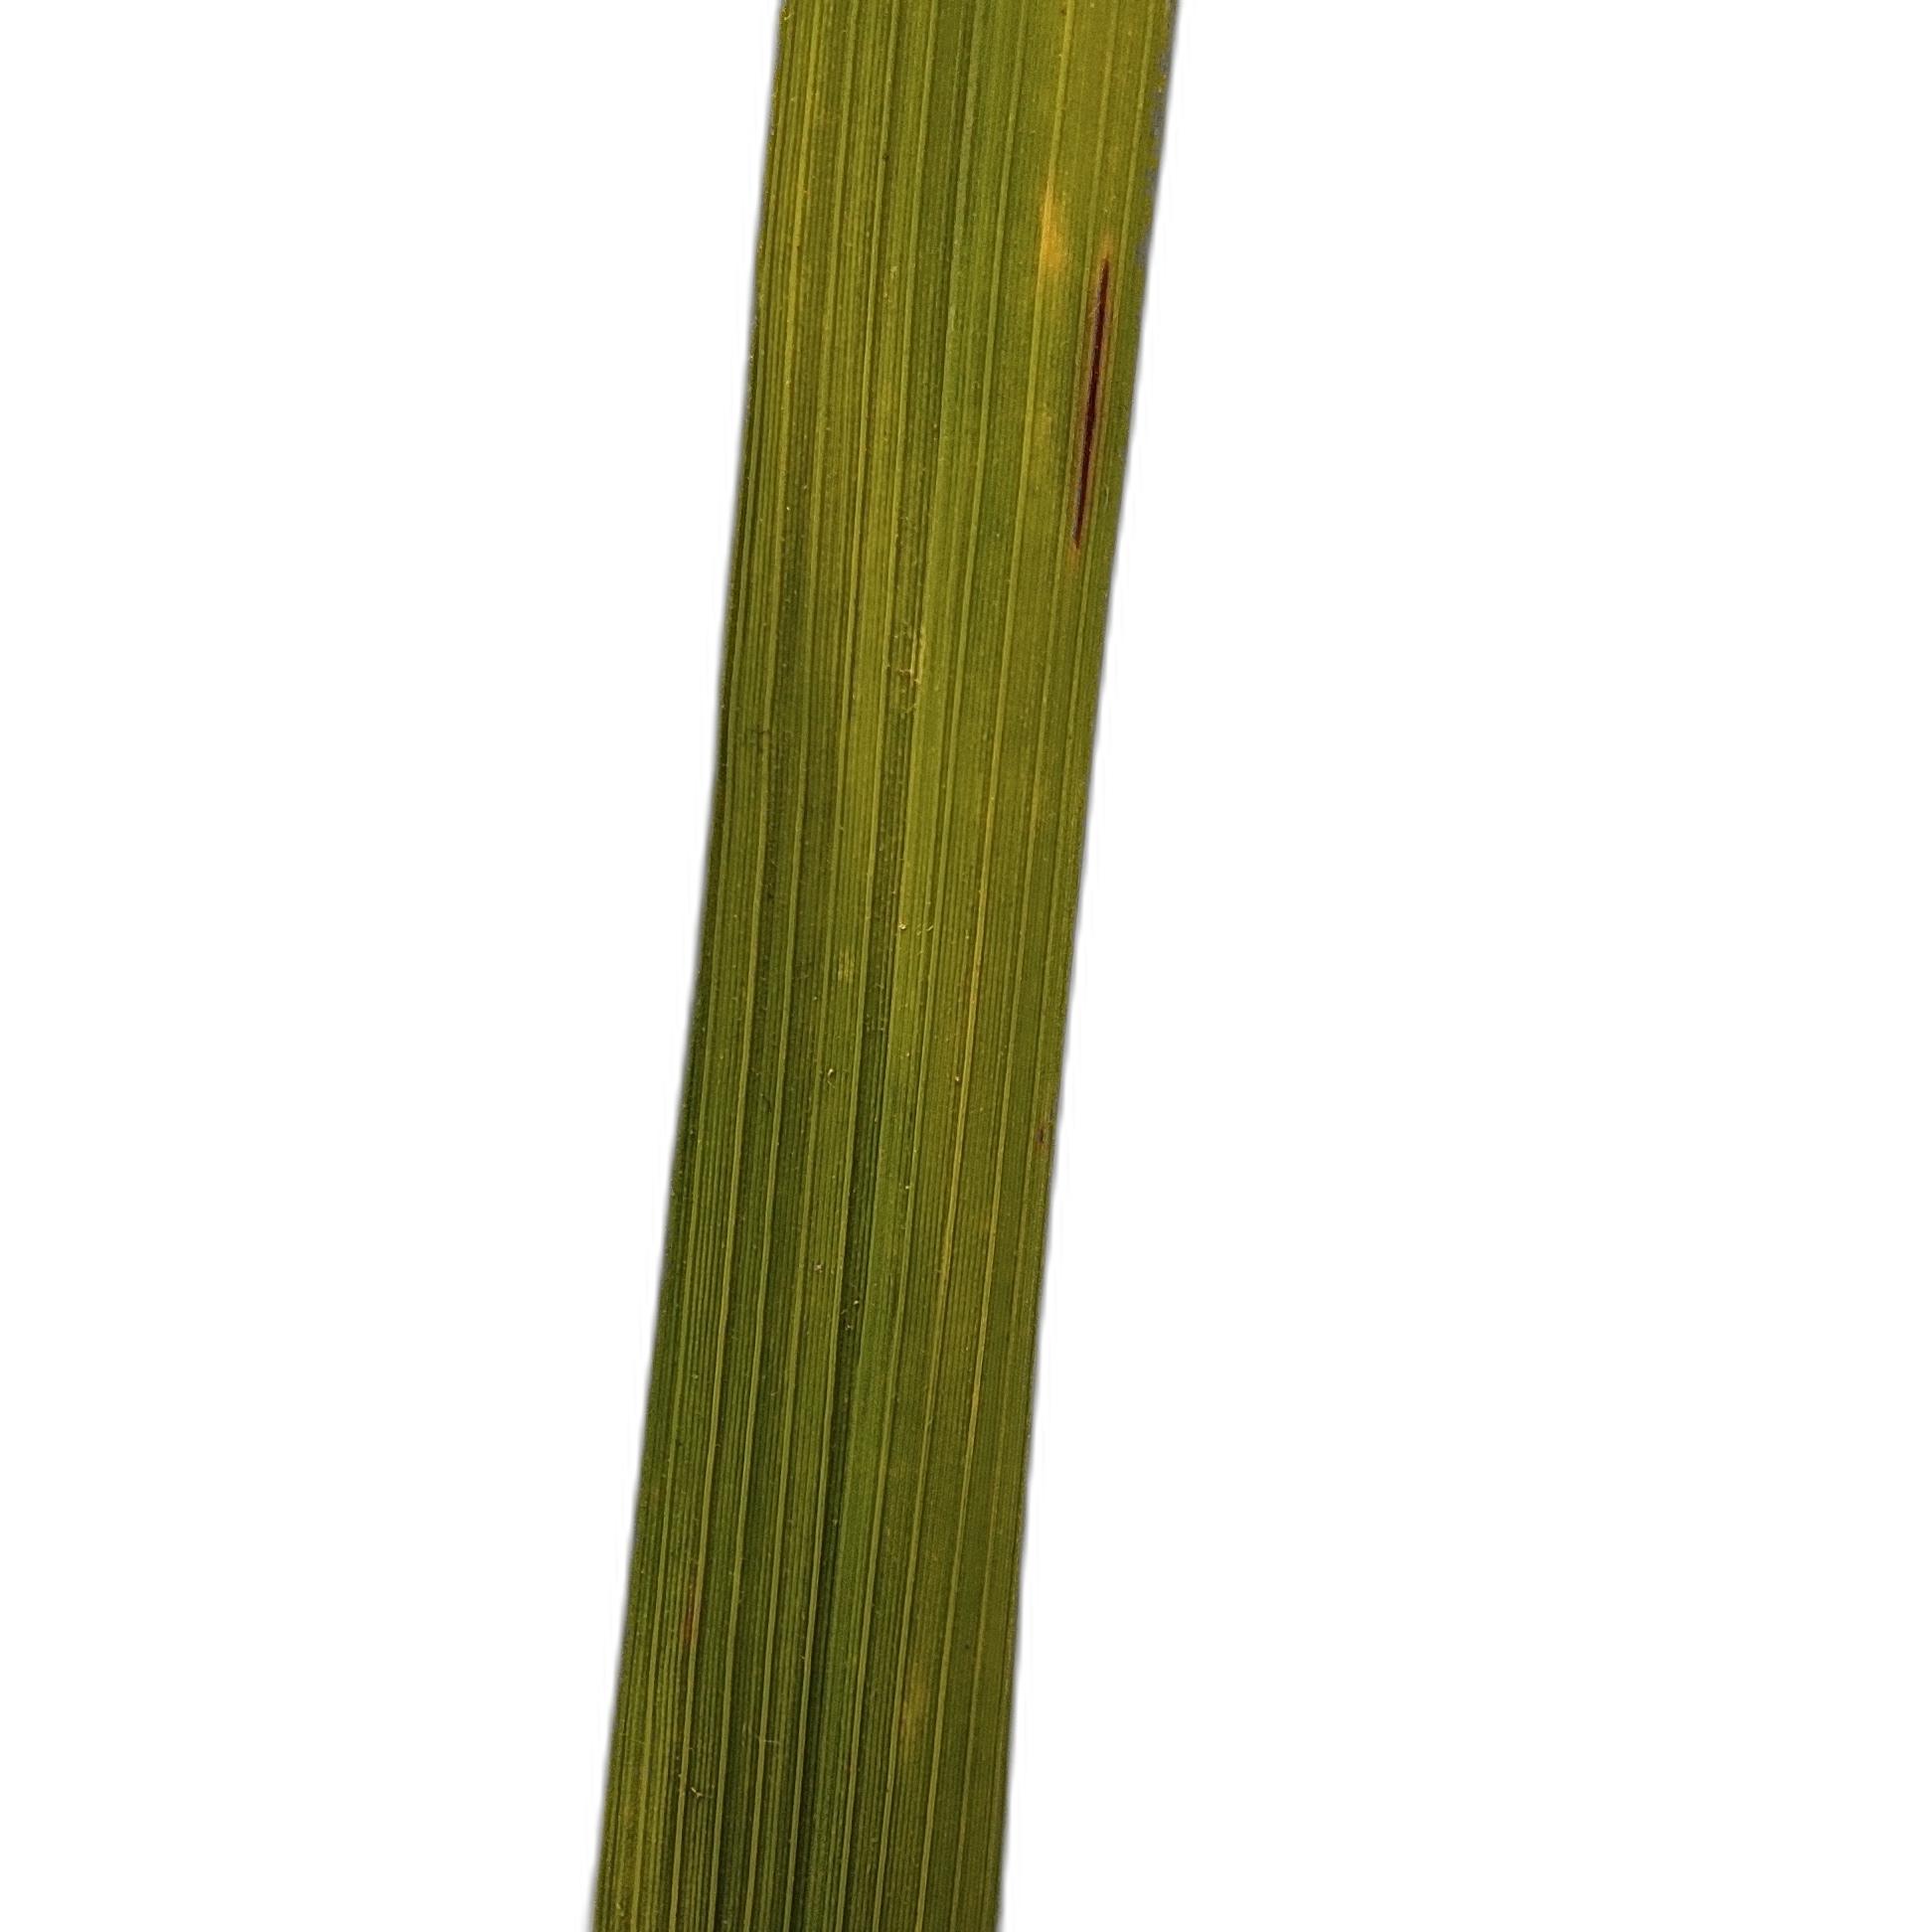
Label: Rice Blast